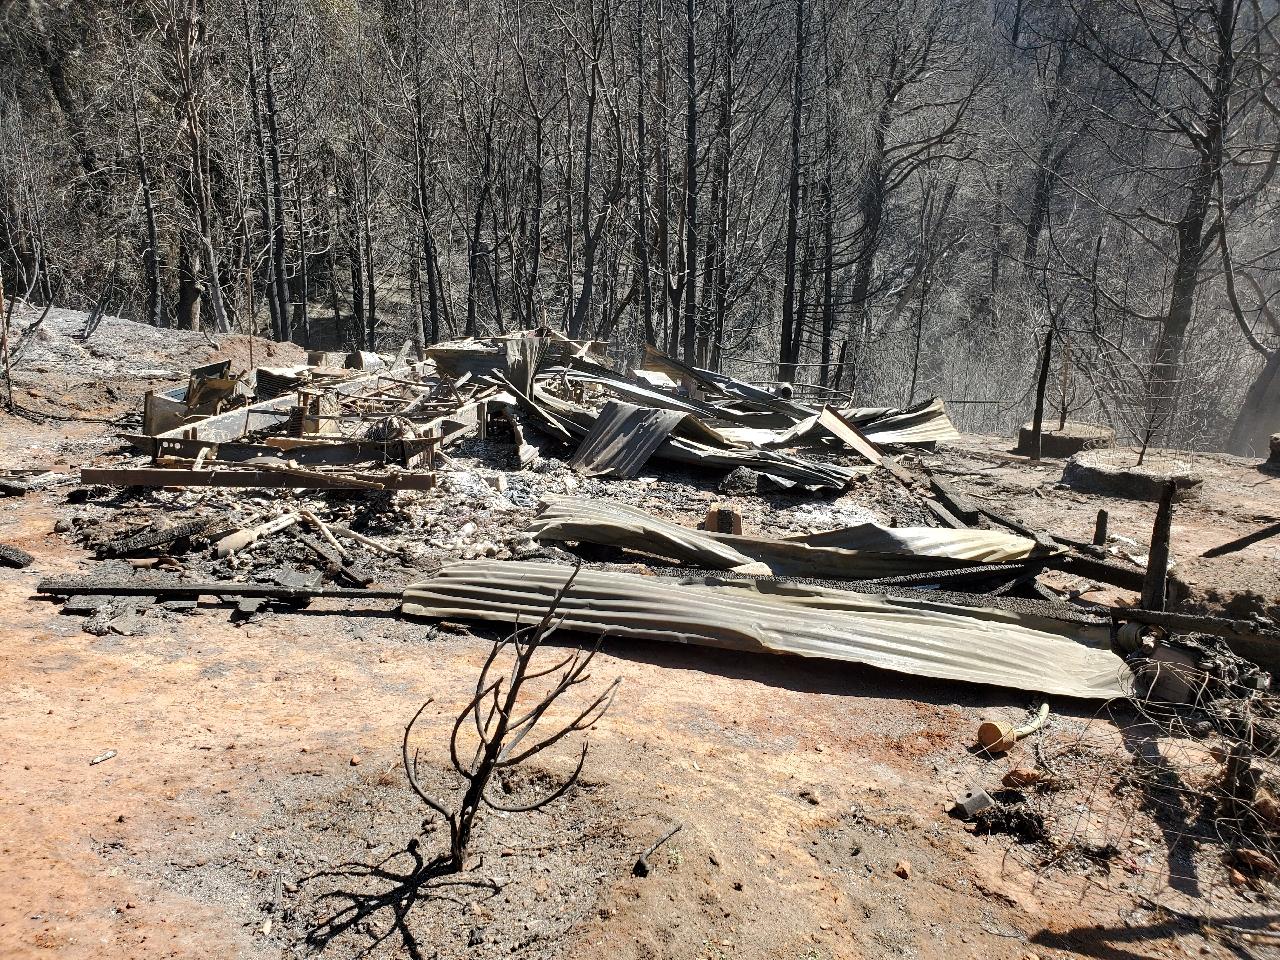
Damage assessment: destroyed